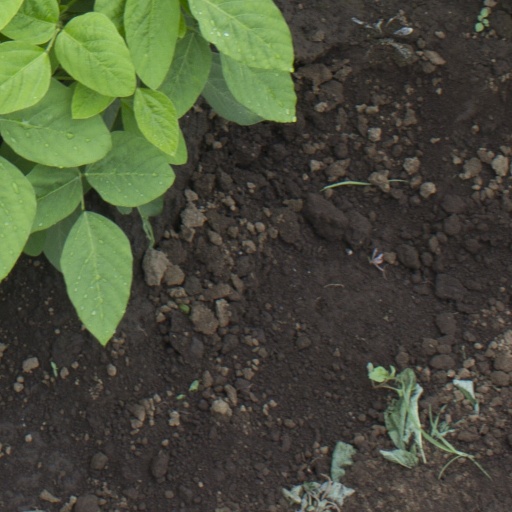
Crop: soybean